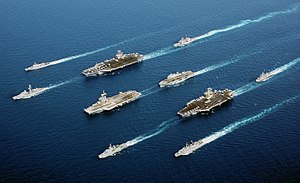
Marina Militare / Historie / Oprettelsen af NATO
Den italienske flåde deltager ofte i NATO-operationer: Her deltager ITS Maestrale (F570) og ITS Luigi Durand de la Penne (D560) i en flådestyrke i Omanbugten.
Marina Militare er maritime gren af Italiens militær. Det er det ene af fire værn, og er etableret i 1946 fra resterne af Regia Marina. Den italienske flåde beskæftiger 32.612 mand og opererer 85 skibe og 123 fly af alle slags.